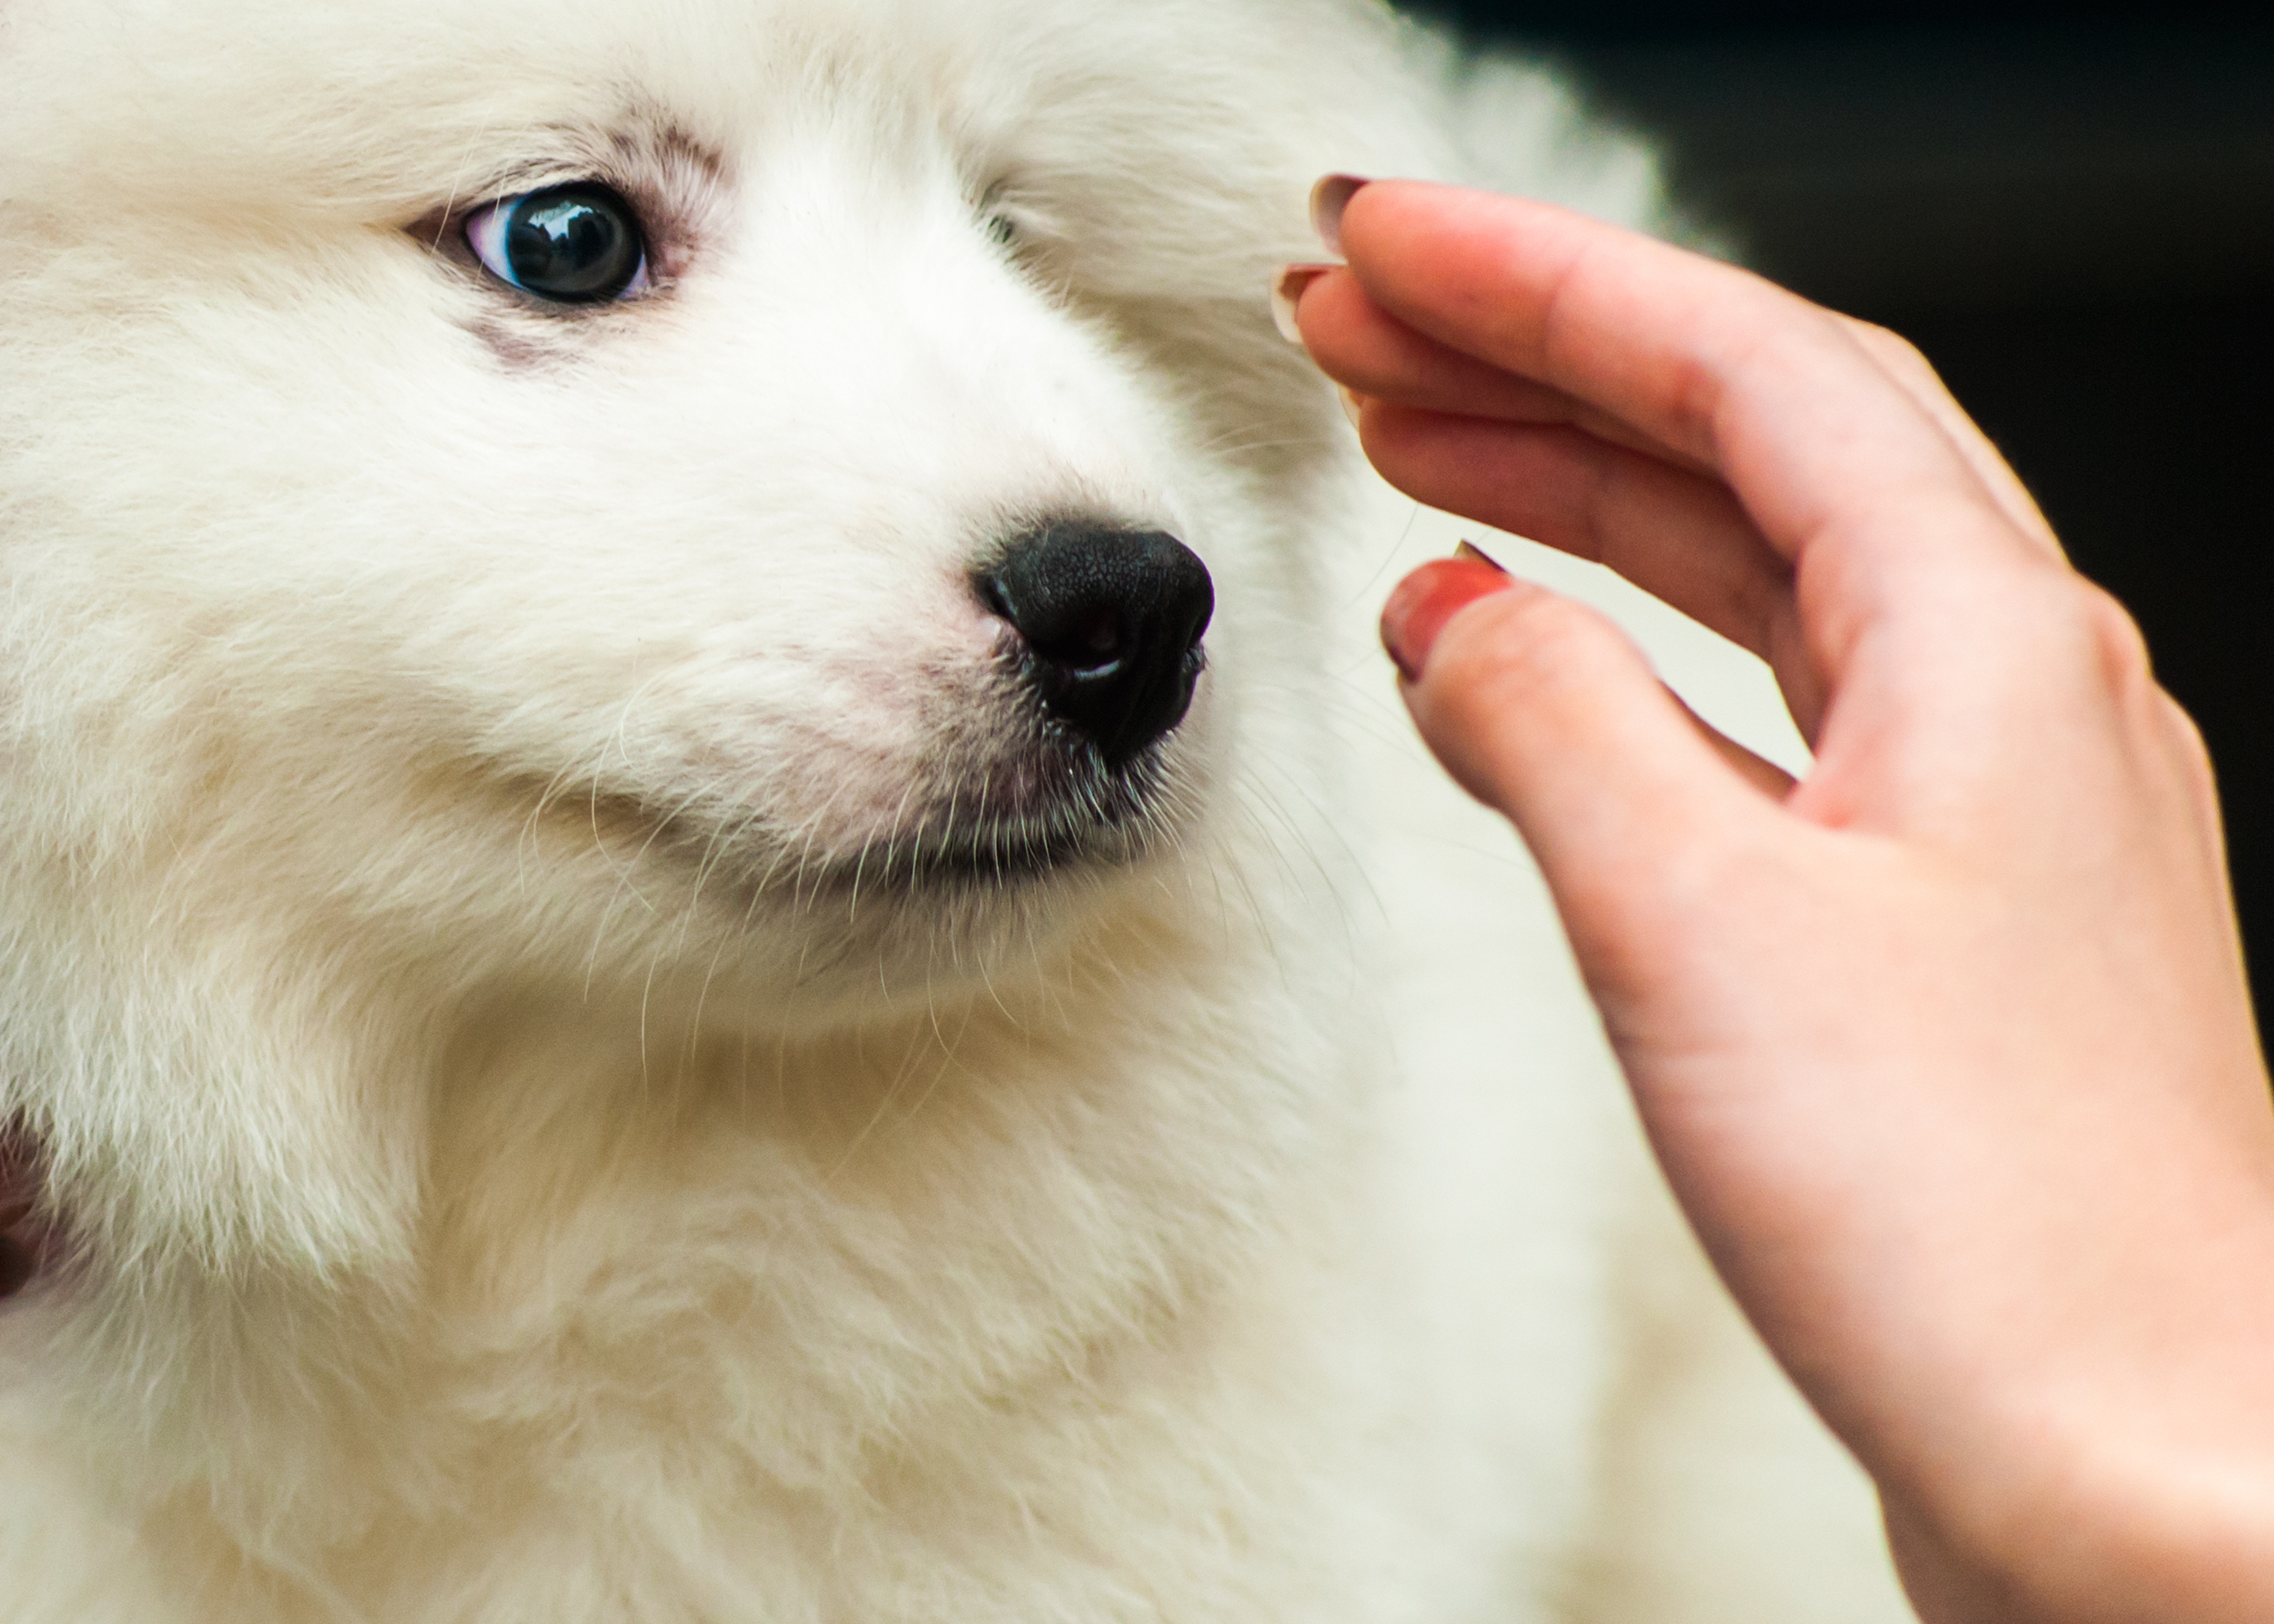
hand, puppy, dog, mammal, close up, pets, nose, satsuma, vertebrate, dog breed, samoyed, dog like mammal, dog breed group, japanese spitz, american eskimo dog